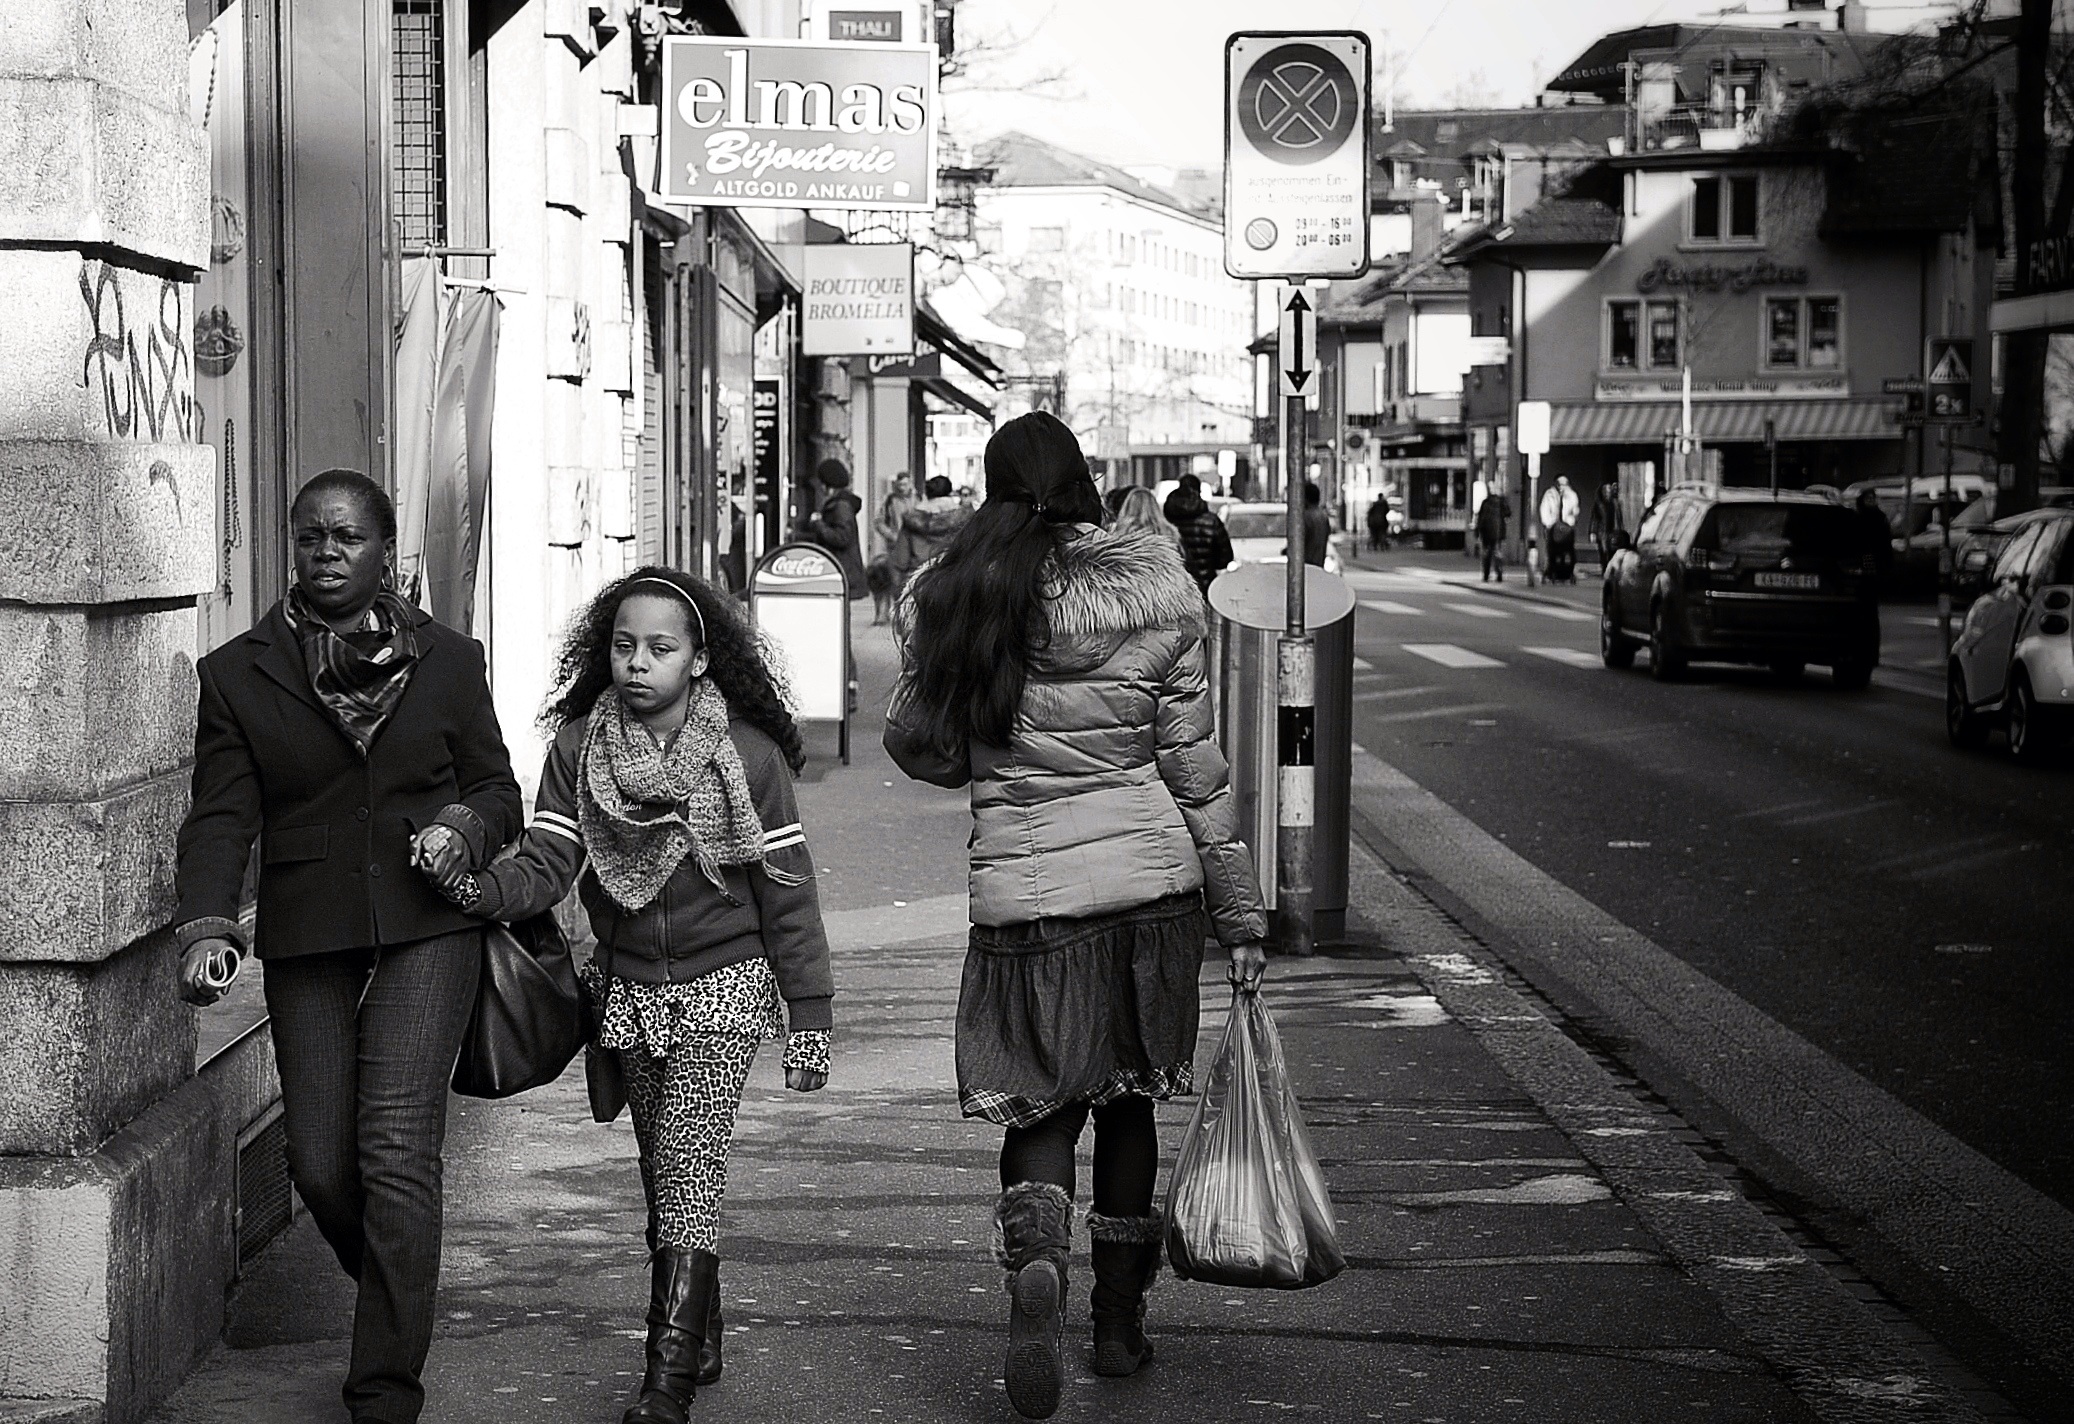
pedestrian, winter, black and white, people, road, white, street, photography, alley, city, urban, nikon, black, monochrome, streetphotography, bw, cats, candid, women, infrastructure, swiss, stadt, photograph, snapshot, streetart, schweiz, switzerland, portraits, strasse, zurich, streetphoto, snapseed, faces, schwarzundweiss, stphotographia, streetscene, strassenszene, strassenfotografie, strasenfotografie, streetlife, streetportrait, streetpix, thomas8047, onthestreets, streetphotographer, 175528, langstrasse, streetfashion, streetfotografie, zurichstreet, fascinationstreet, streetphotographie, nikond300s, portraiture, z ri, z richzurich, streetartz ri, urban area, monochrome photography, nonbuilding structure